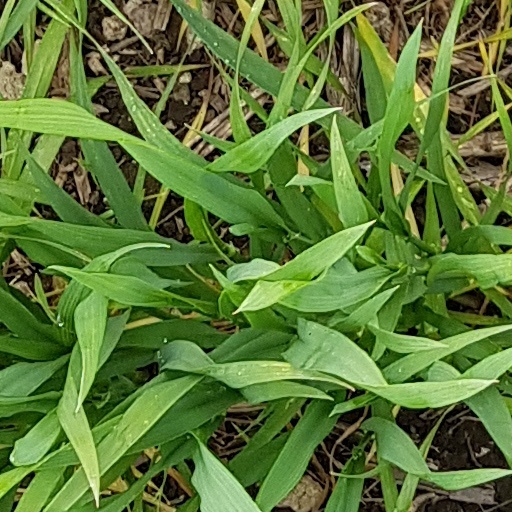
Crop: wheat